Maureen Mockford

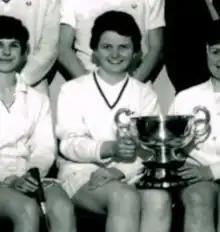
All Ireland Winner in 1970

Maureen Mockford ("c." 1942 – 2008) was a Northern Irish badminton player and bowler.